Lepetodrilus sp. East Scotia Ridge

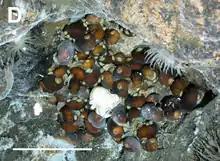
Numerous individuals of the hydrothermal vent limpet "Lepetodrilus" sp. East Scotia Ridge partially cover the shells of "Gigantopelta chessoia" on the East Scotia Ridge site E2 in the Scotia Sea, South Atlantic Ocean. Scale bar 10 cm.

This species is ubiquitous in low-temperature diffuse flow, being found on bare rock, sulphides, "Kiwa" sp., gastropods "Gigantopelta chessoia", and stalked barnacles. On the carapace of "Kiwa" n. sp., a "halo" of pale colouration surrounding the limpets indicates where this species of "Lepetodrilus" is grazing epizoic microbes.